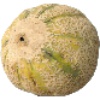
Label: cantaloupe